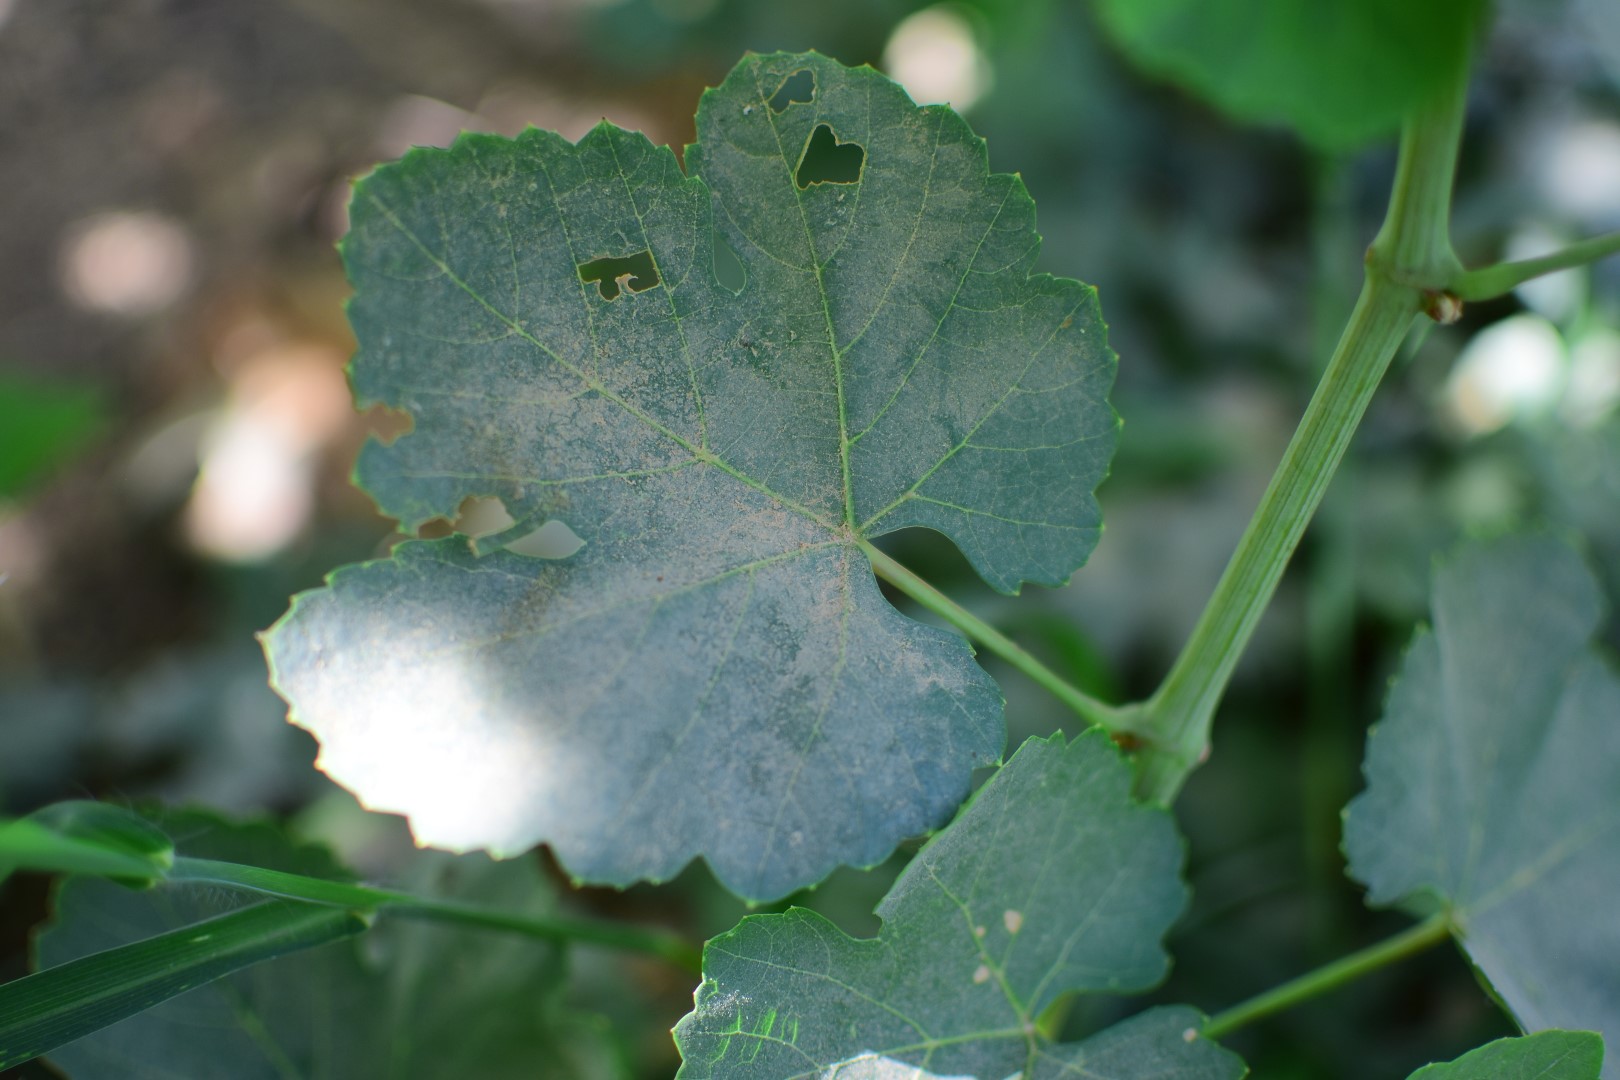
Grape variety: Shdah